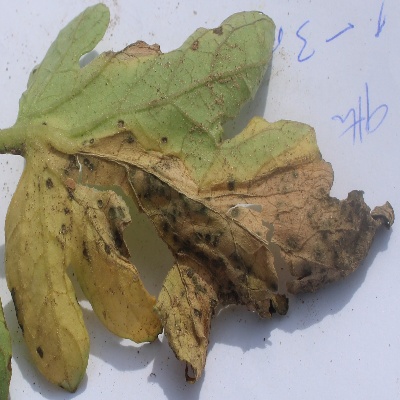
Crop: Tomato
Condition: leaf blight